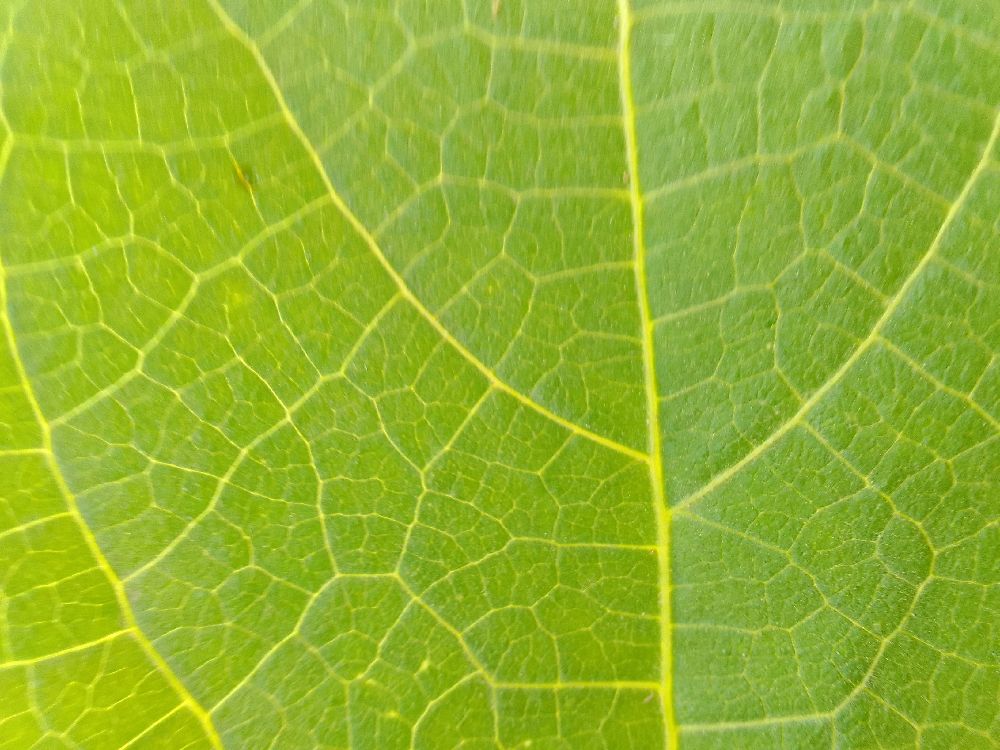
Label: healthy